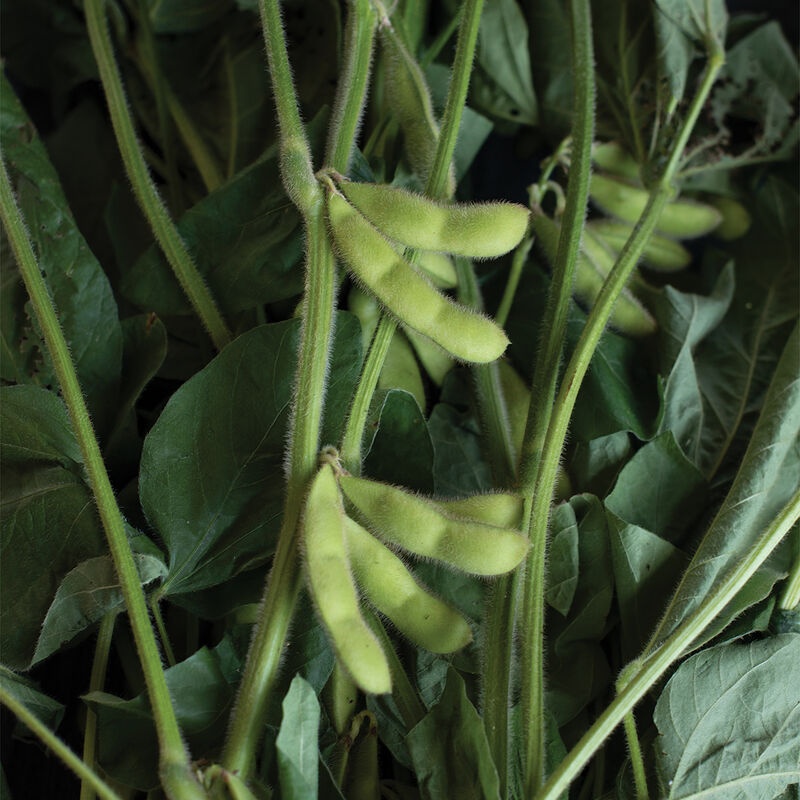
Edamame
Brand: seedwyze
Category: Food, Beverages & Tobacco > Food Items > Fruits & Vegetables > Fresh & Frozen Vegetables > Beans